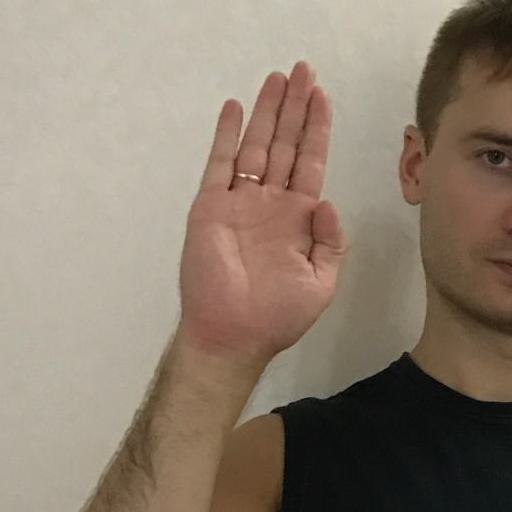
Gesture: stop